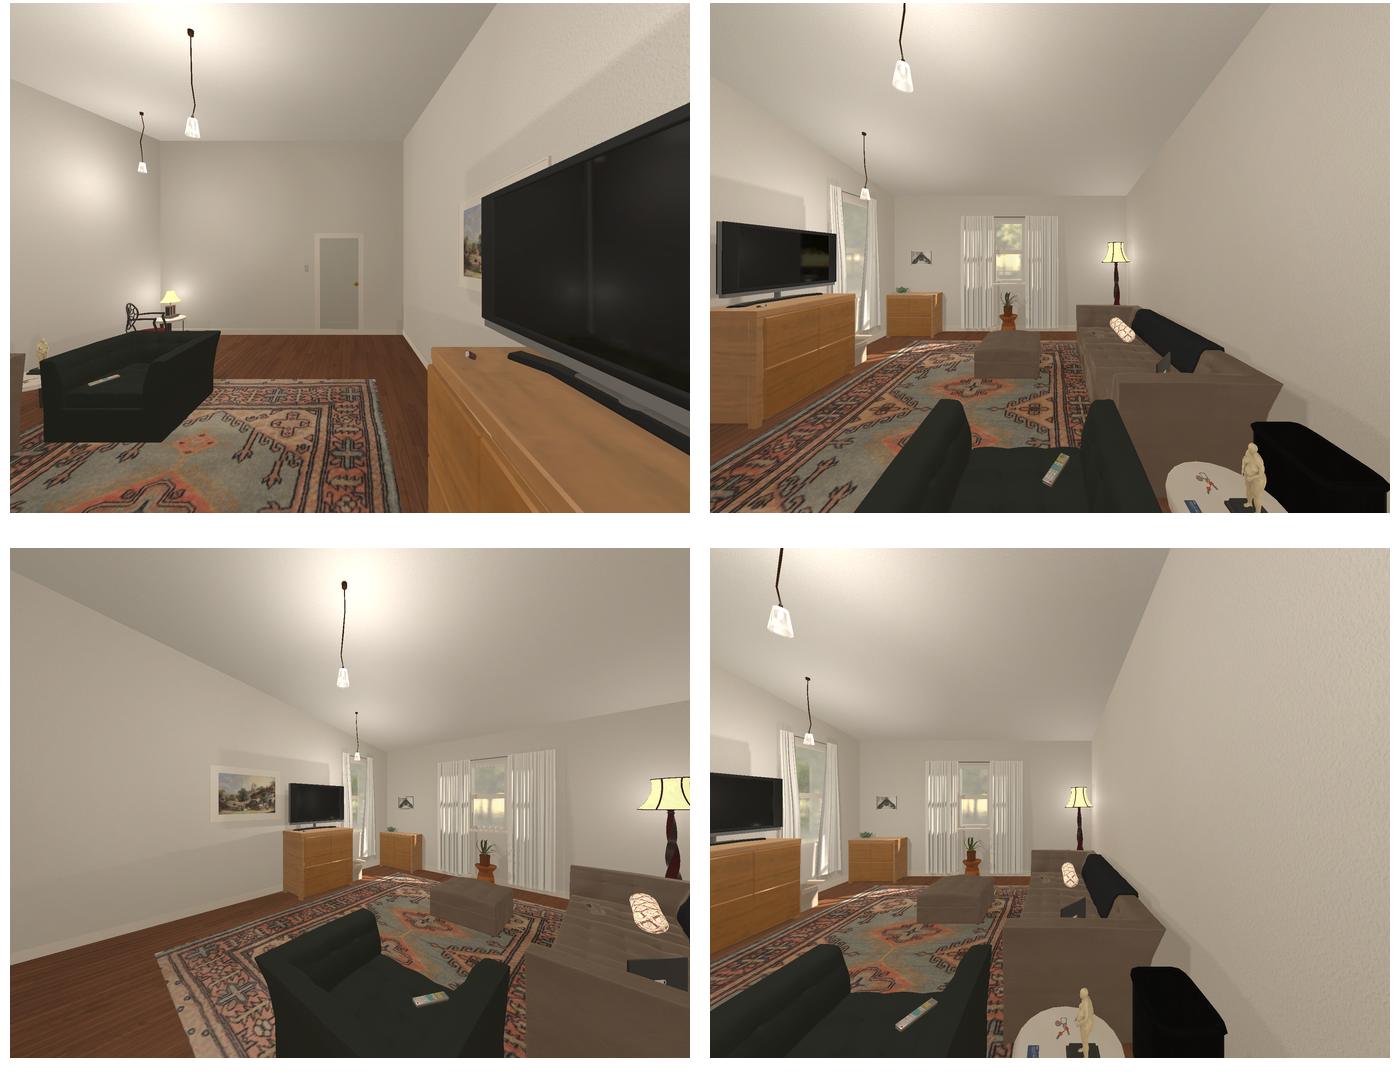Task instruction: Turn on the television.
Answer: {"task_instruction": "Turn on the television.", "nodes": ["remote control", "tv"], "edges": [{"functional_relationship": "control", "object1": "remote control", "object2": "tv", "spatial_relations": ["lower_than", "in_front_of", "right_of"], "is_touching": false}], "action_type": "press", "function_type": "device_control"}